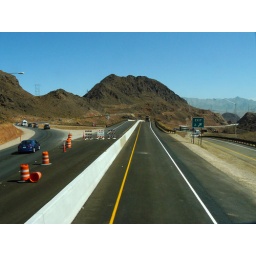
riding the bus on the new 1-93 section leading to the bridge over the Colorado river, on the Nevada side. Oct 16 2010.